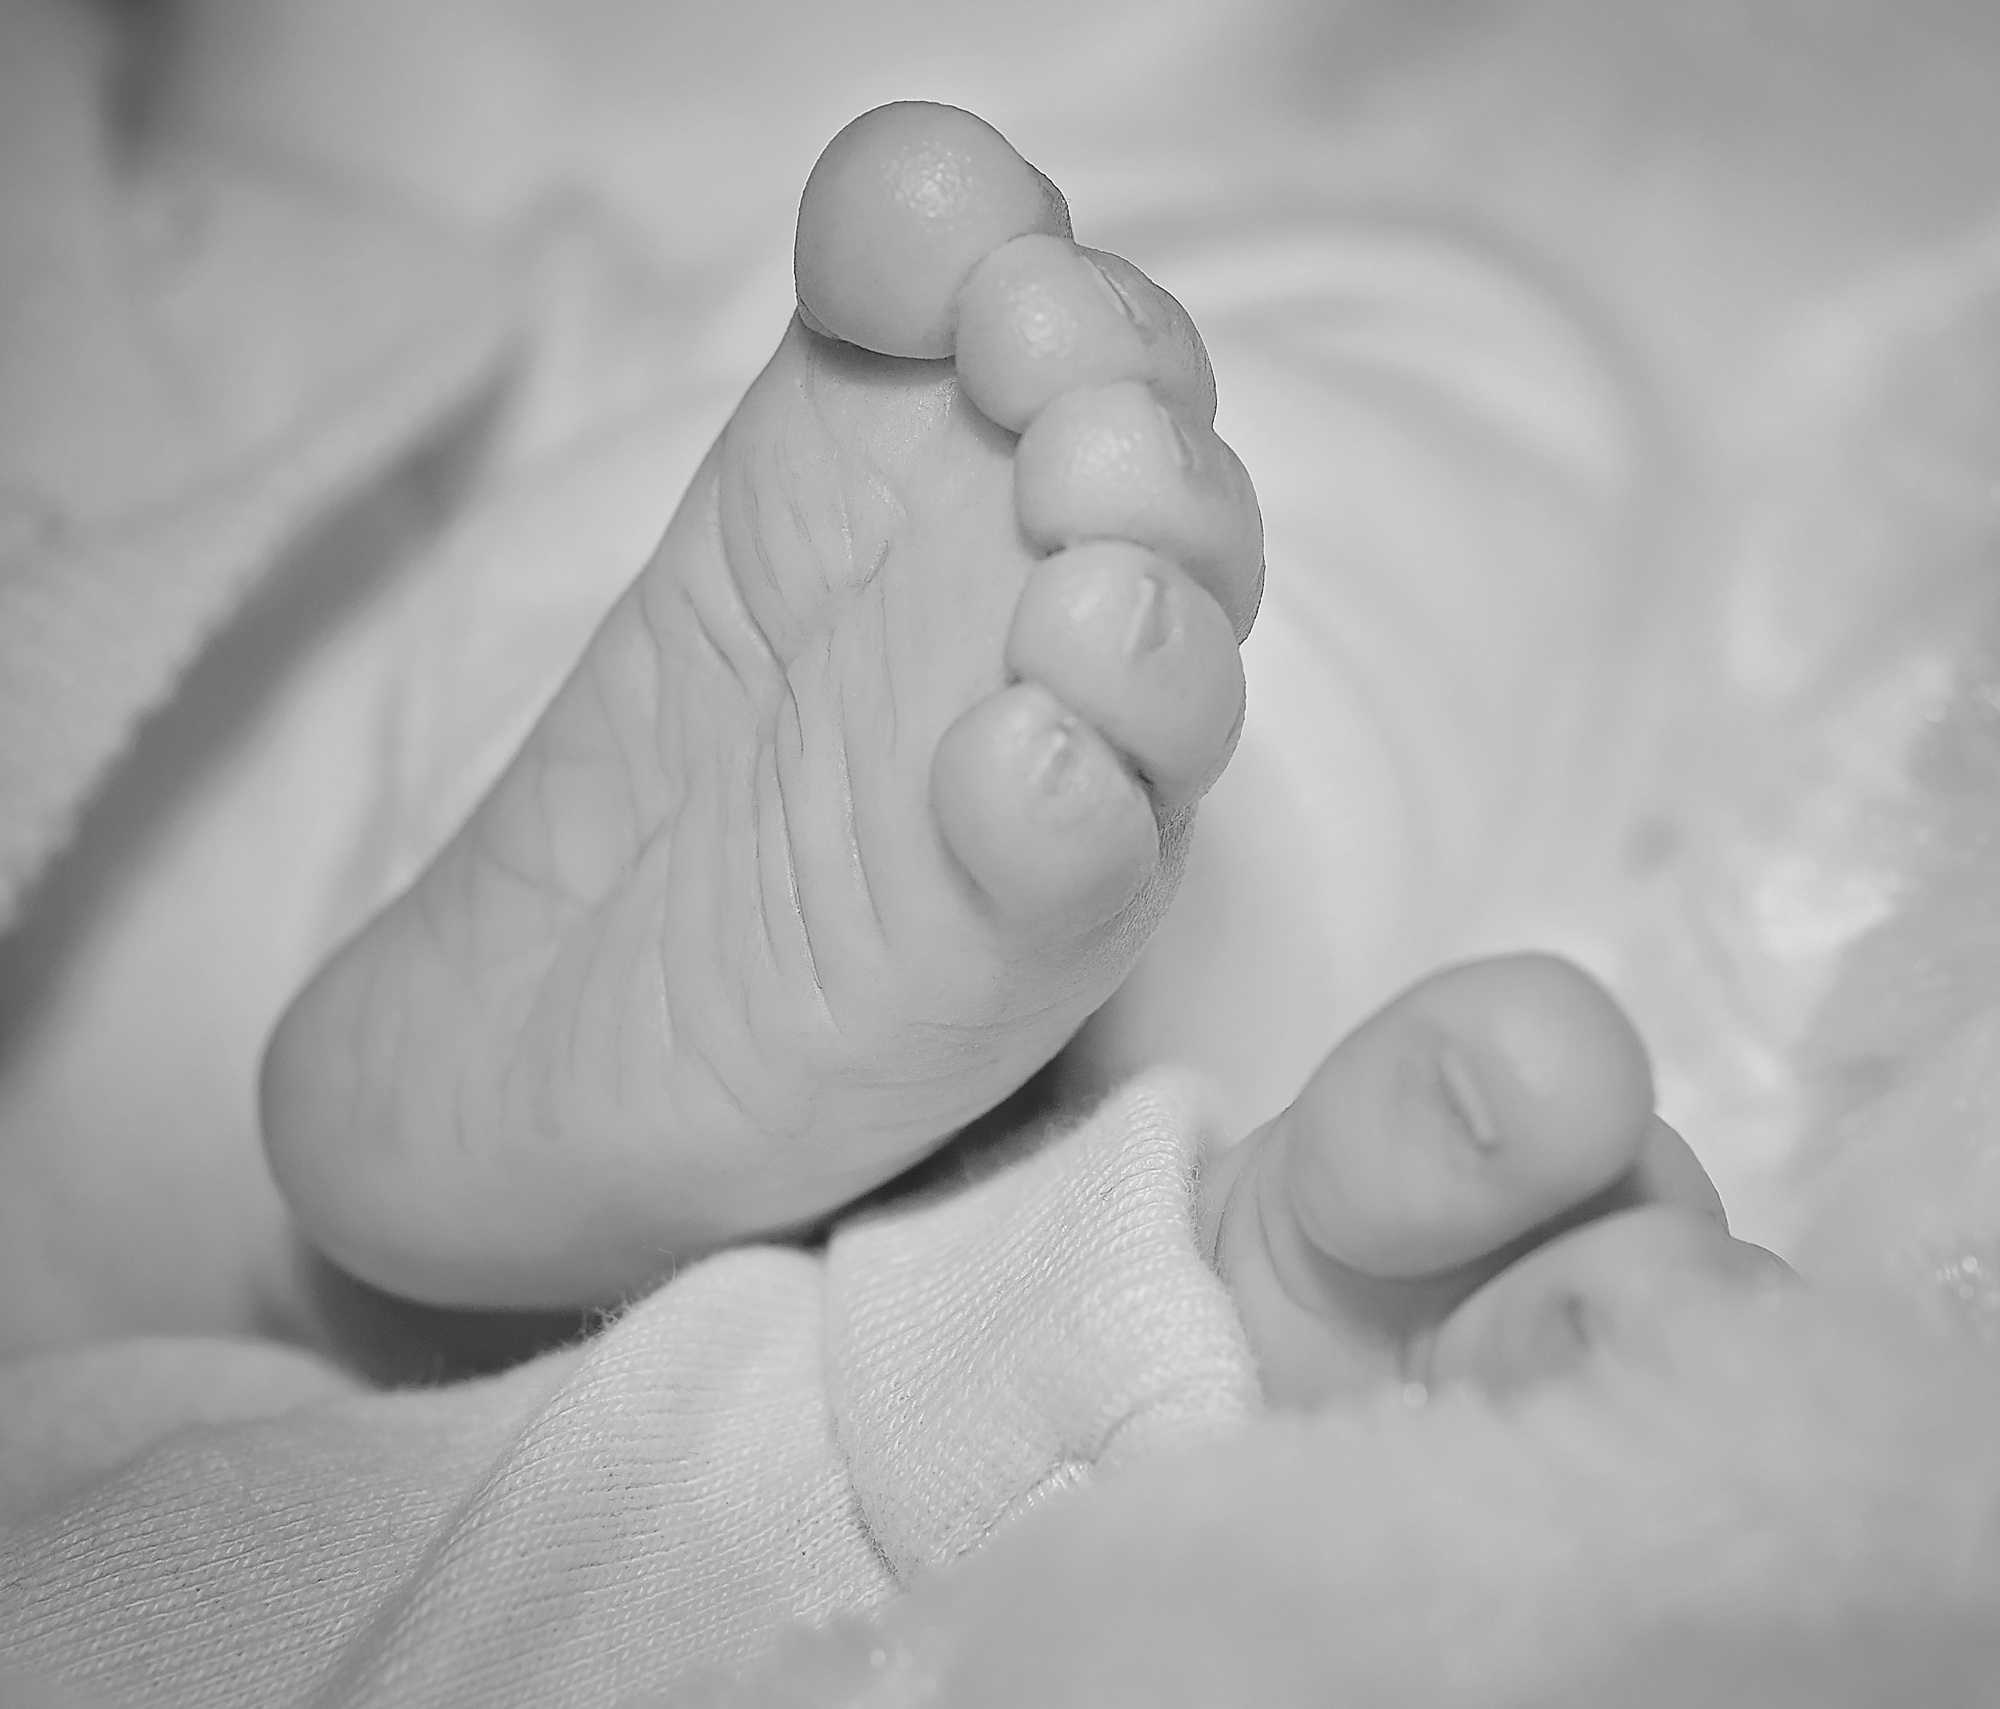
hand, person, black and white, white, photography, sweet, feet, cute, leg, finger, small, child, black, monochrome, close, baby, facial expression, close up, human body, barefoot, infant, newborn, eye, head, skin, beauty, organ, ten, emotion, interaction, baby feet, children's feet, black and white recording, baby photography, sense, monochrome photography, human positions, human action